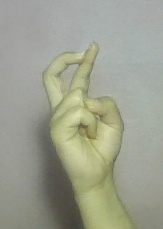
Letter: zay